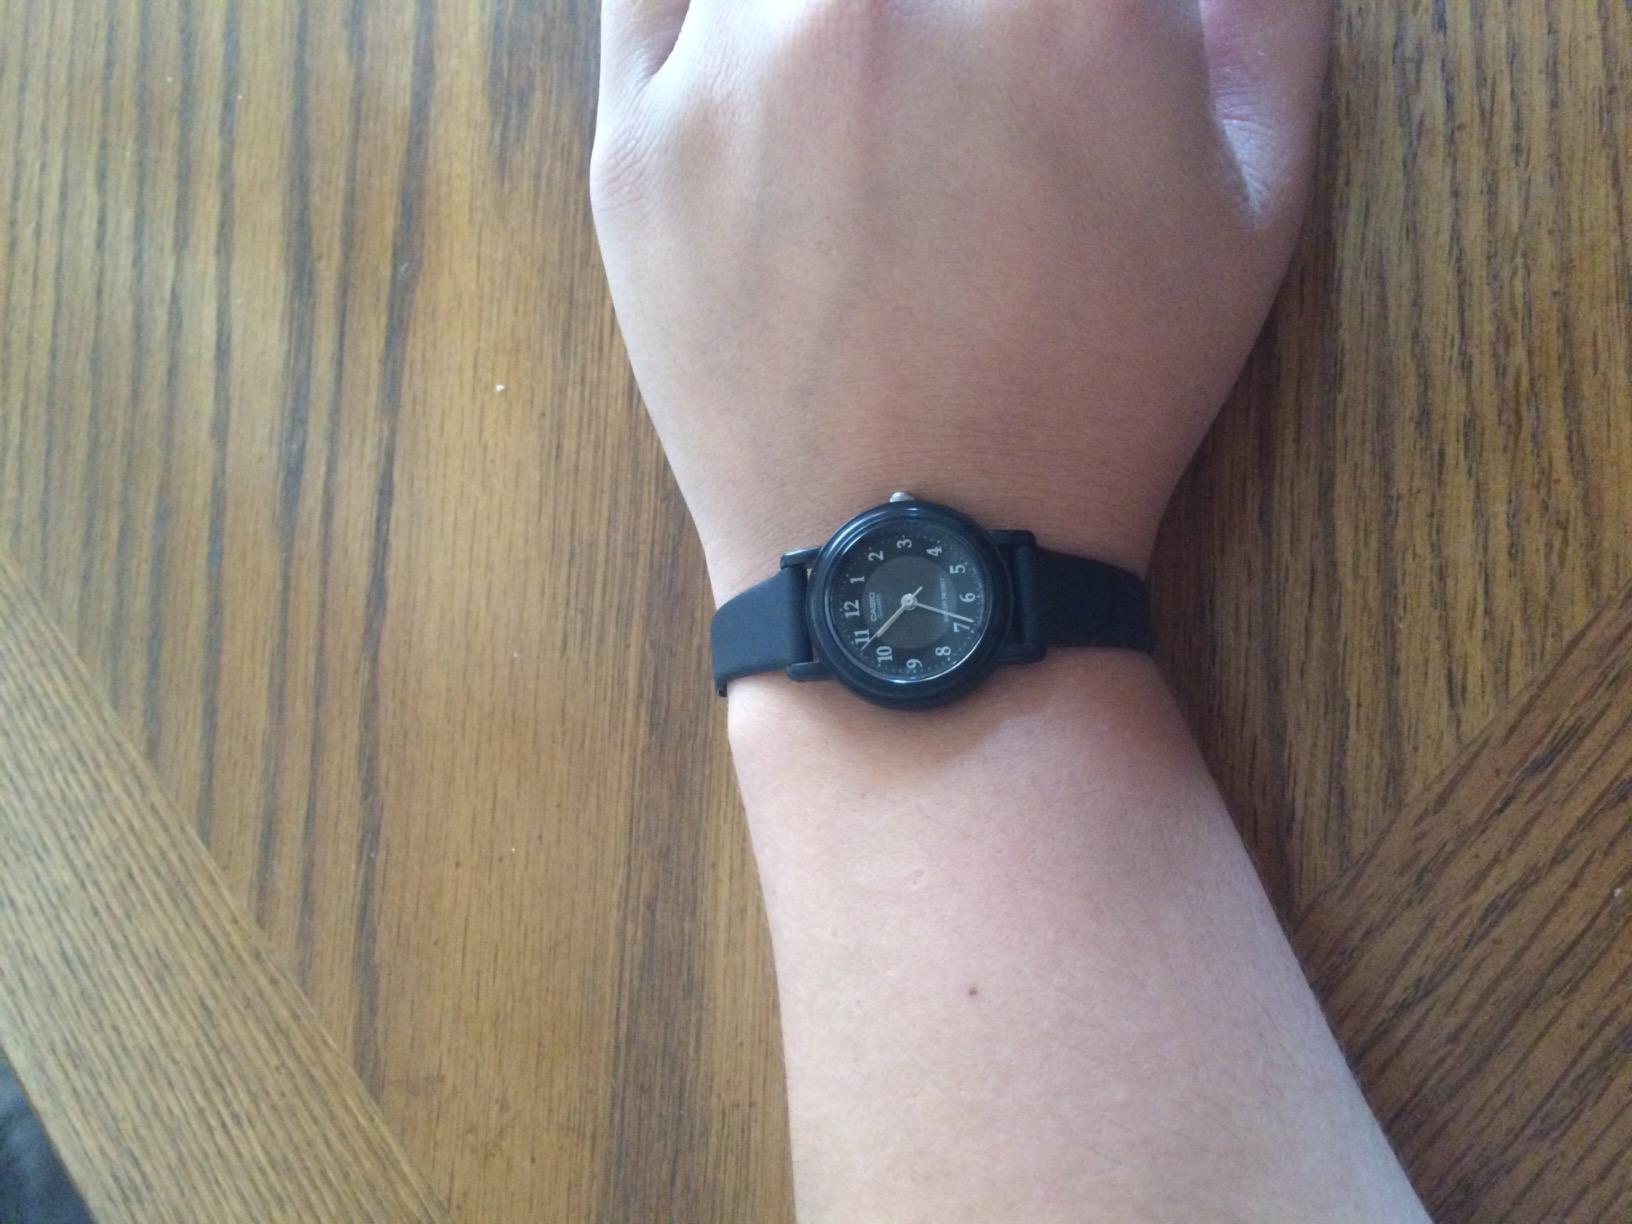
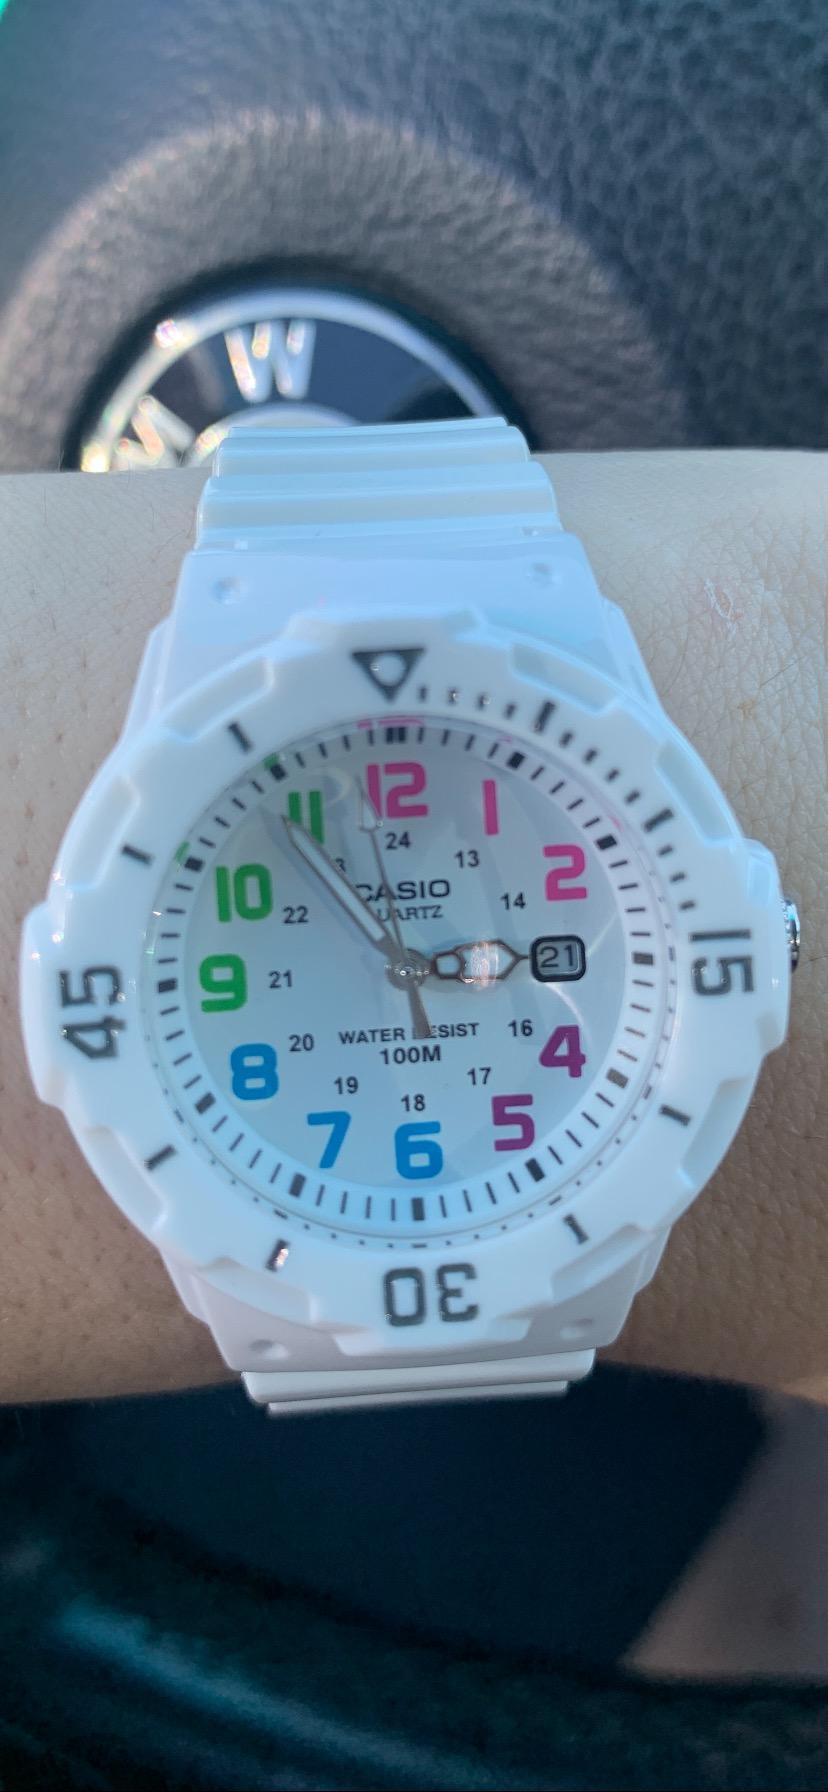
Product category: accessories_watch
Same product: no